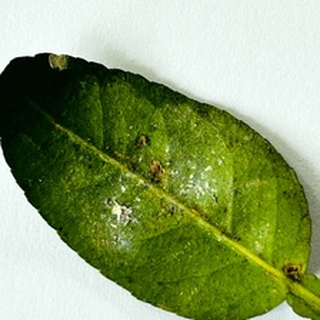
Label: lemon_bacterial_blight